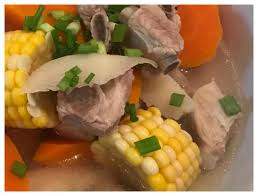
Waste category: biological